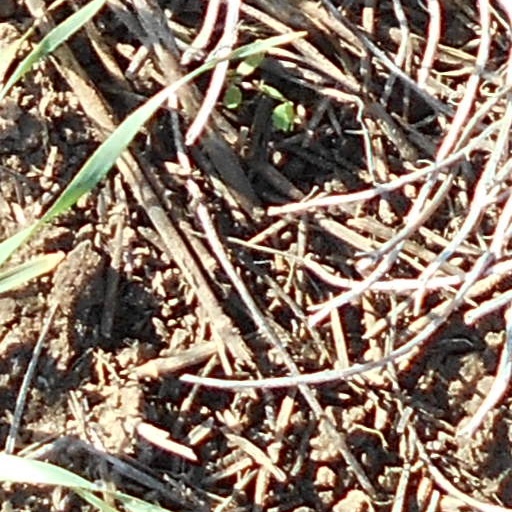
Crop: wheat